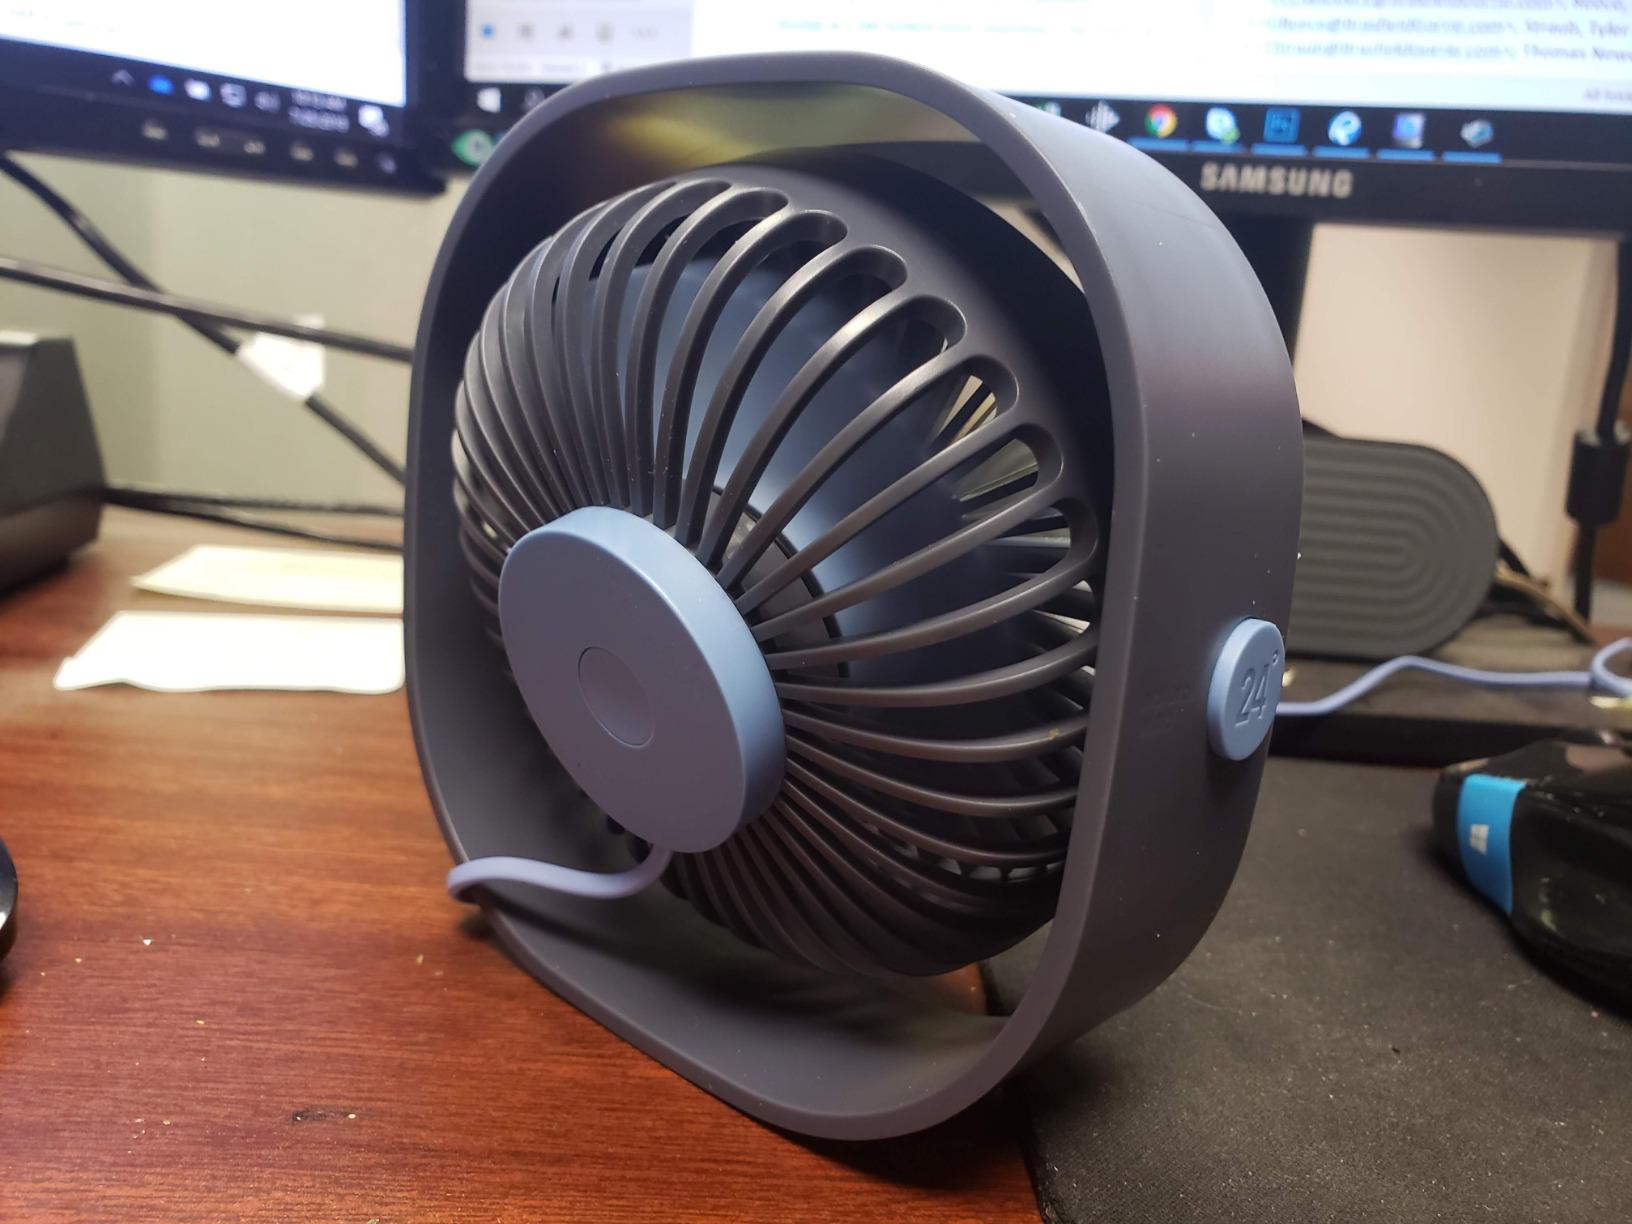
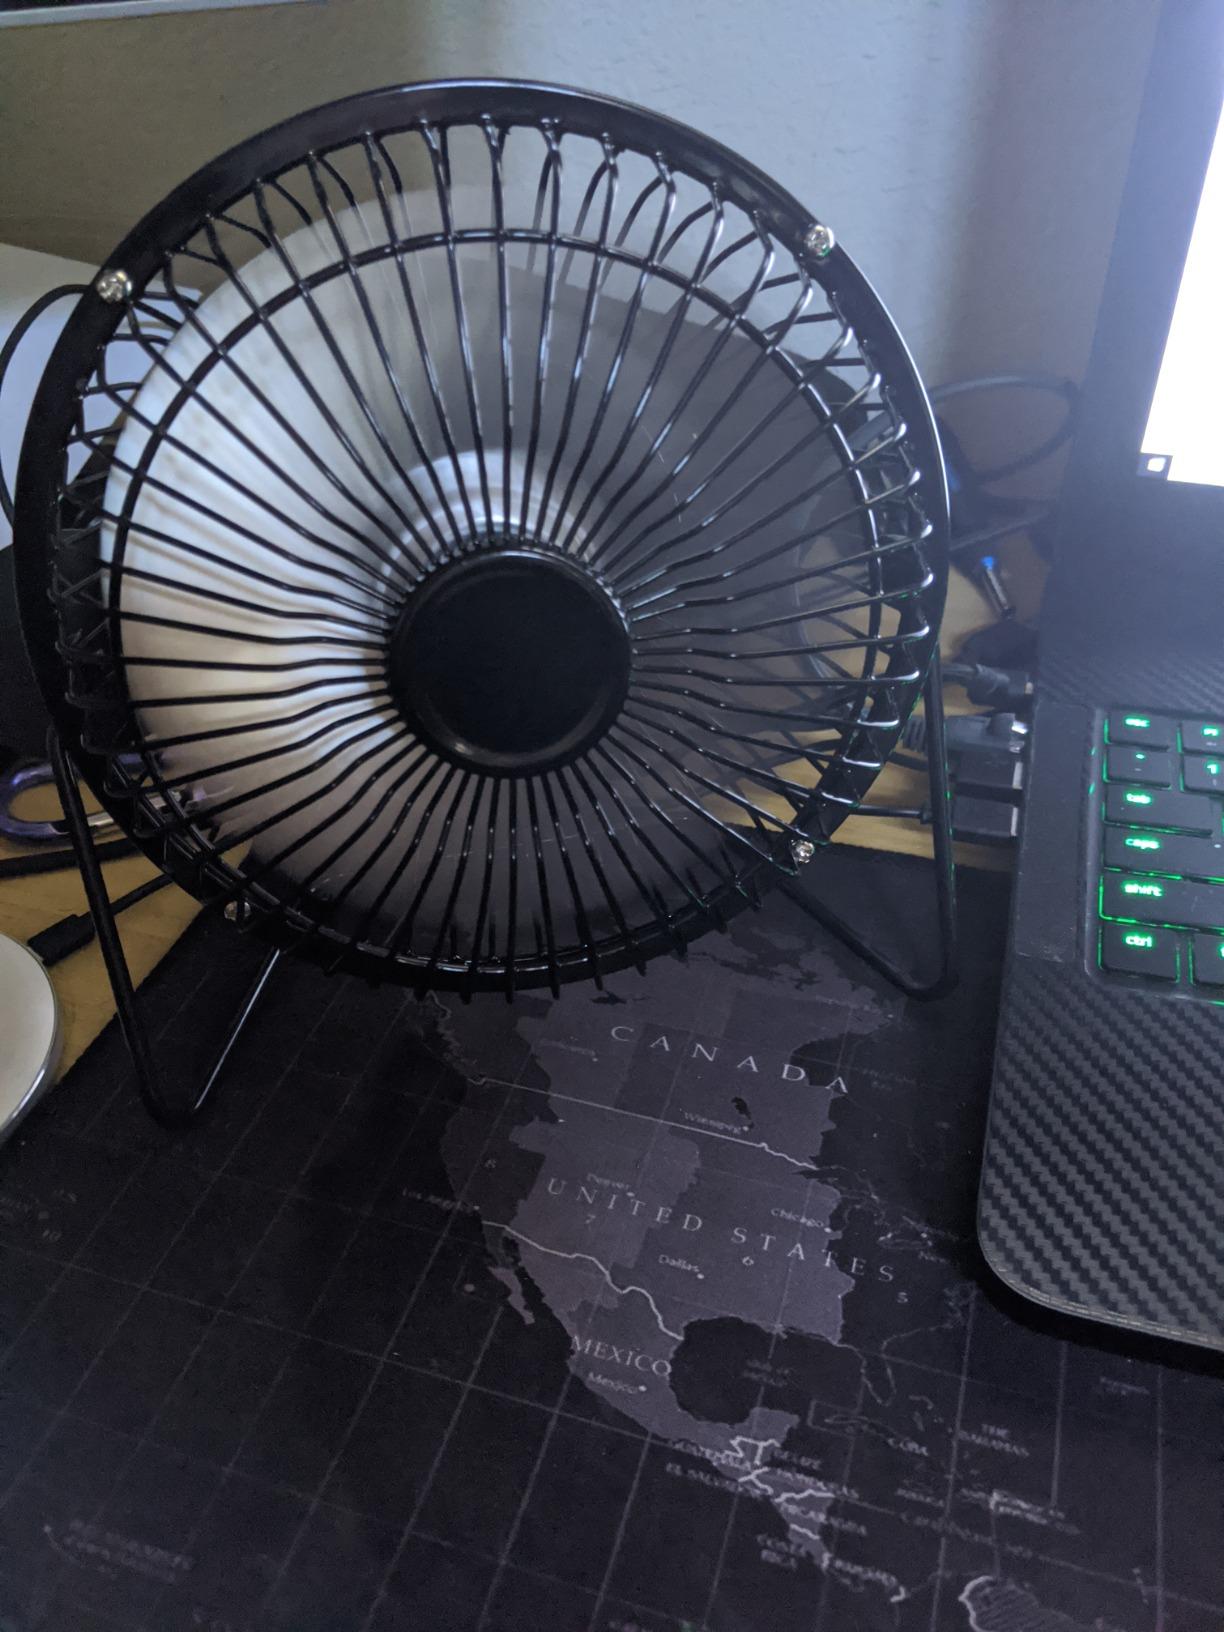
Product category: fan
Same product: no